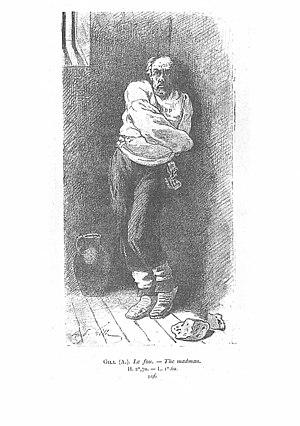
André Gill, pseudonyme de Louis-Alexandre Gosset de Guines, né à Paris le 17 octobre 1840 et mort à Saint-Maurice le 1ᵉʳ mai 1885, est un caricaturiste, peintre et chansonnier français.